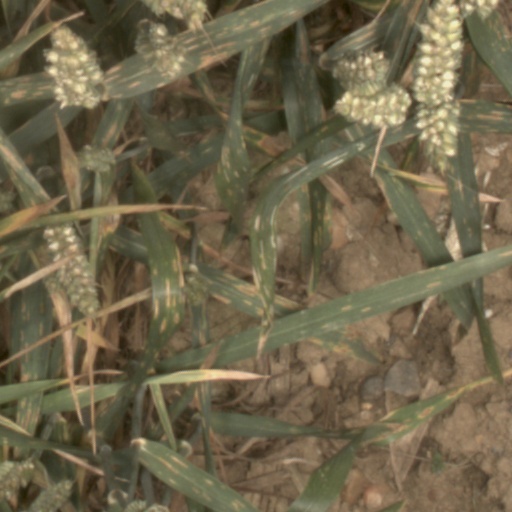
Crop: wheat